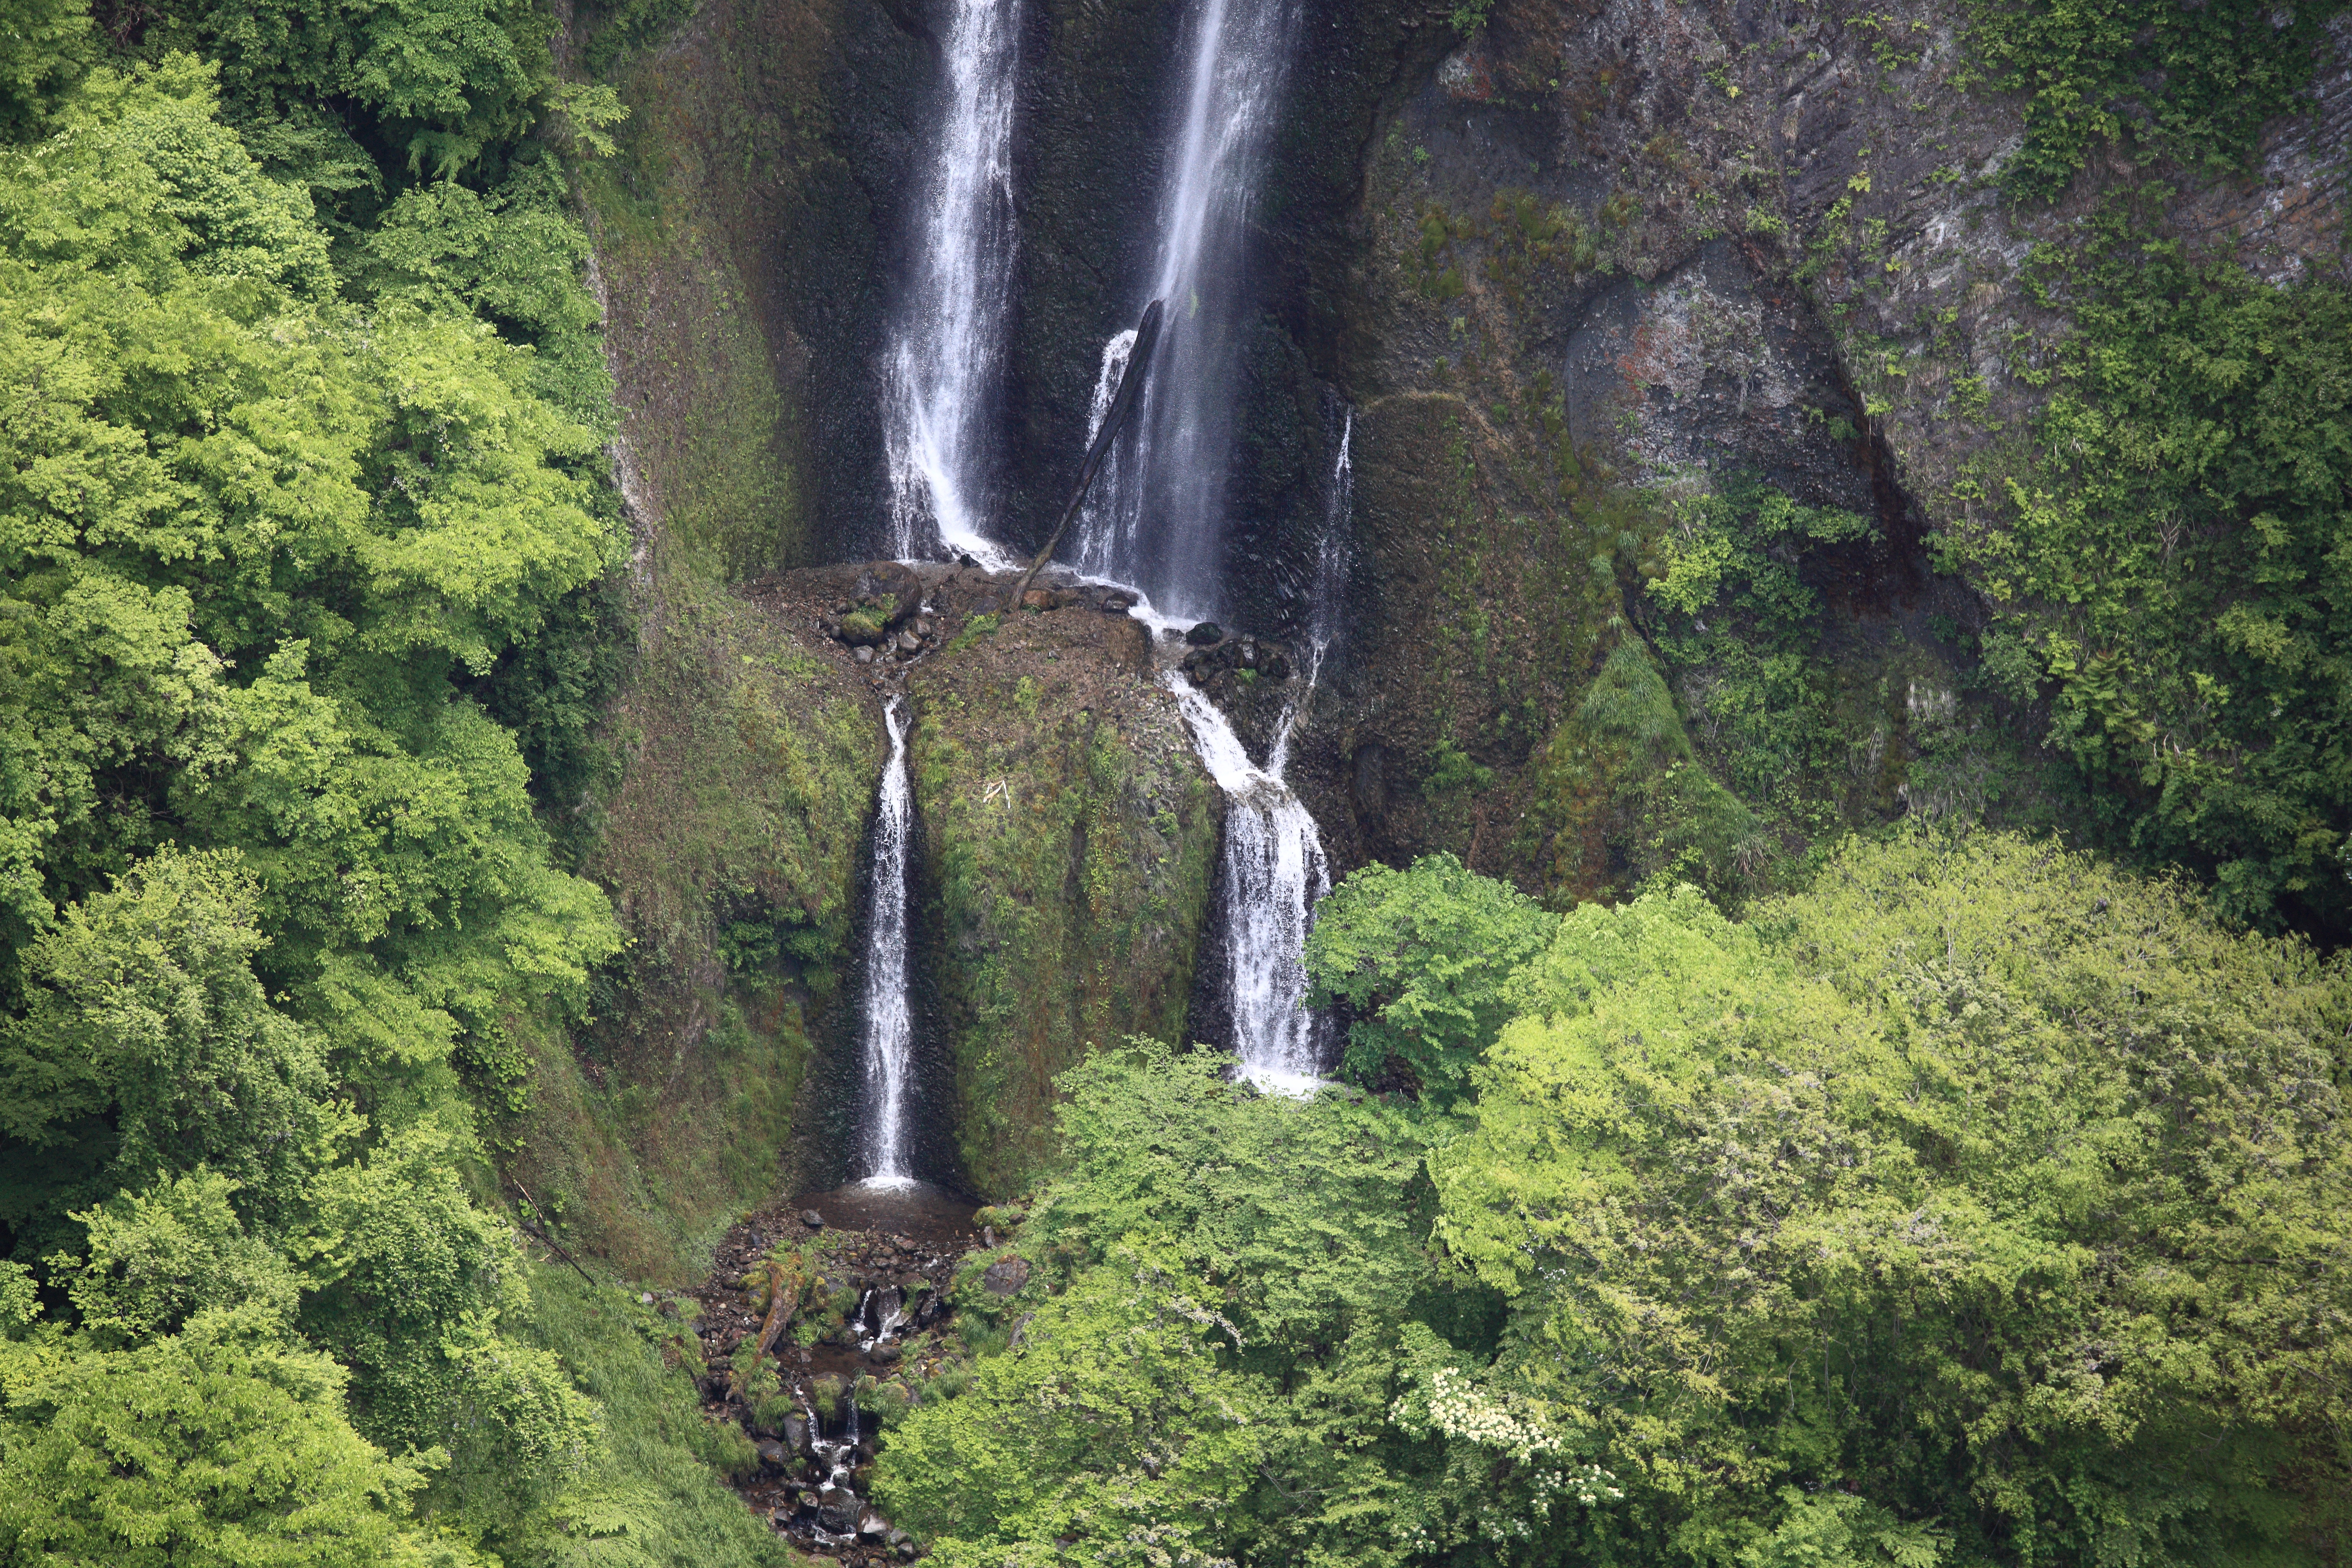
forest, waterfall, fall, high, jungle, body of water, rainforest, ravine, 5d, hires, habitat, markii, water feature, hi, res, resolution, old growth forest